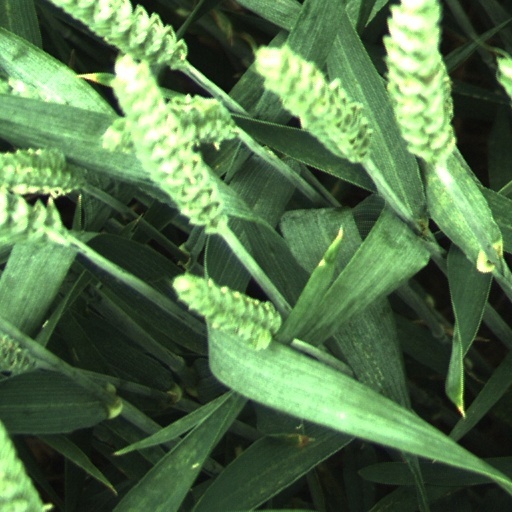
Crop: wheat